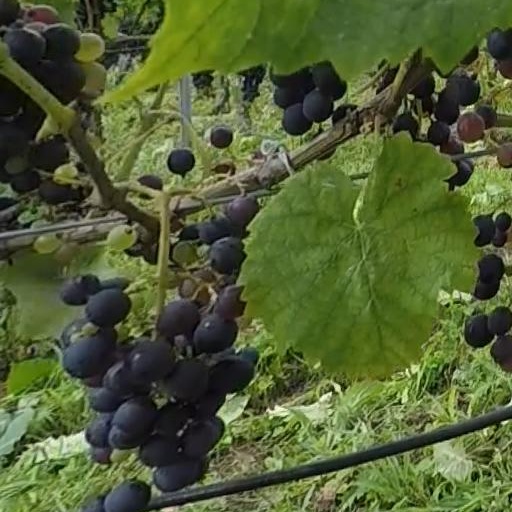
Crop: grape